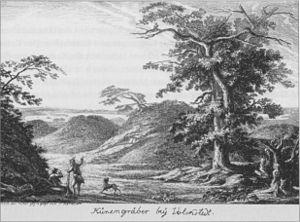
Siegfried Detlev Bendixen, né le 25 novembre 1786 à Kiel et mort en 1864 à Londres, est un peintre allemand.